Maximum contaminant level

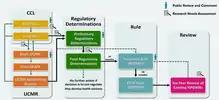
Chart of Regulatory Analysis Processes under the Safe Drinking Water Act

To set a maximum contaminant level for a contaminant, EPA first determines how much of the contaminant may be present with no adverse health effects. This level is called the "maximum contaminant level goal" (MCLG). MCLGs are non-enforceable public health goals. The legally enforced MCL is then set as close as possible to the MCLG. The MCL for a contaminant may be higher than the MCLG because of difficulties in measuring small quantities of a contaminant, a lack of available treatment technologies, or if EPA determines that the costs of treatment would outweigh the public health benefits of a lower MCL. In the last case, EPA is permitted to choose an MCL that balances the cost of treatment with the public health benefits. MCLs require monitoring, remediation, and public notice when standards are exceeded. As of 2019 EPA has issued 88 standards (78 MCLs and 10 Treatment Techniques) for microorganisms, chemicals and radionuclides.